Plas Newydd (Anglesey)

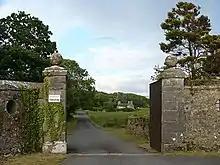
Entrance to Plas Llanedwen

Plas Newydd Burial Chambers are two adjoining stone chambers of a Neolithic burial cairn or cromlech. They stand on private lawns in front of the house.